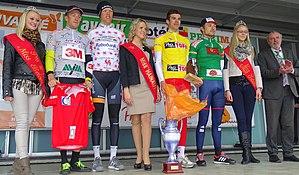
Lilian Calmejane, né le 6 décembre 1992 à Albi, est un coureur cycliste français, membre de l'équipe Total Direct Énergie. Il a notamment remporté une étape sur le Tour de France et sur le Tour d'Espagne.
La 20ᵉ édition du Triptyque des Monts et Châteaux a eu lieu du 3 au 6 avril 2015. La course fait partie du calendrier UCI Europe Tour 2015 en catégorie 2.2.